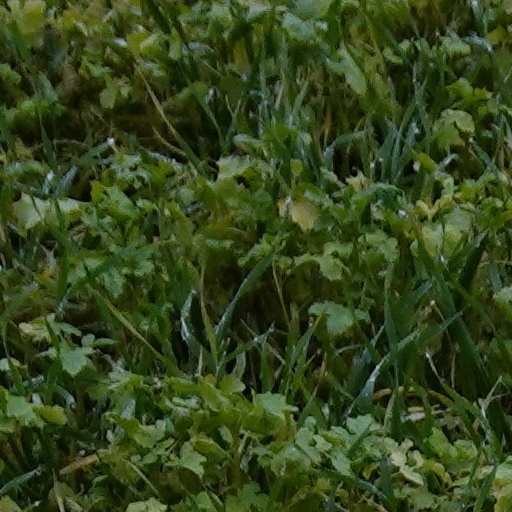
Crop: wheat